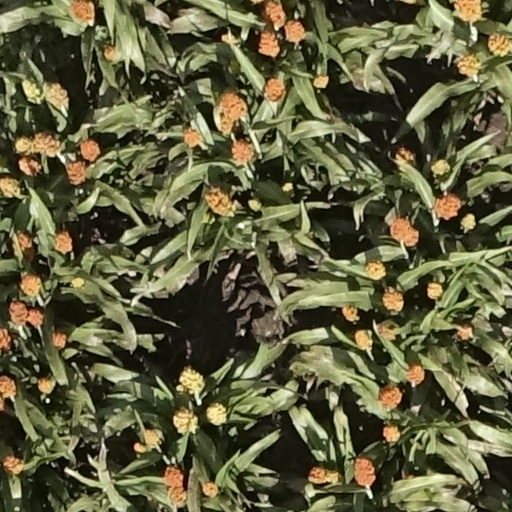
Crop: sorghum